Chinatowns in Africa

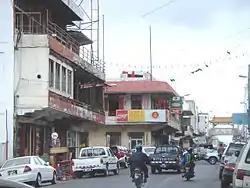
Port Louis Chinatown

The Chinatown or "Quartier chinois" is in the city of Port Louis on "rue Royale". The Hakka Chinese are the dominant group among the Chinese in Mauritius. The Chinatown of Port Louis is one of the oldest in Africa. In the 1780s, thousands of Chinese migrated to Mauritius and quickly formed a small Chinatown, the "Camp des chinois", in Port Louis. The Chinatown of Port Louis hosts a very popular "Chinese Food and Cultural Festival" every year, which is appreciated by Mauritians of all communities.